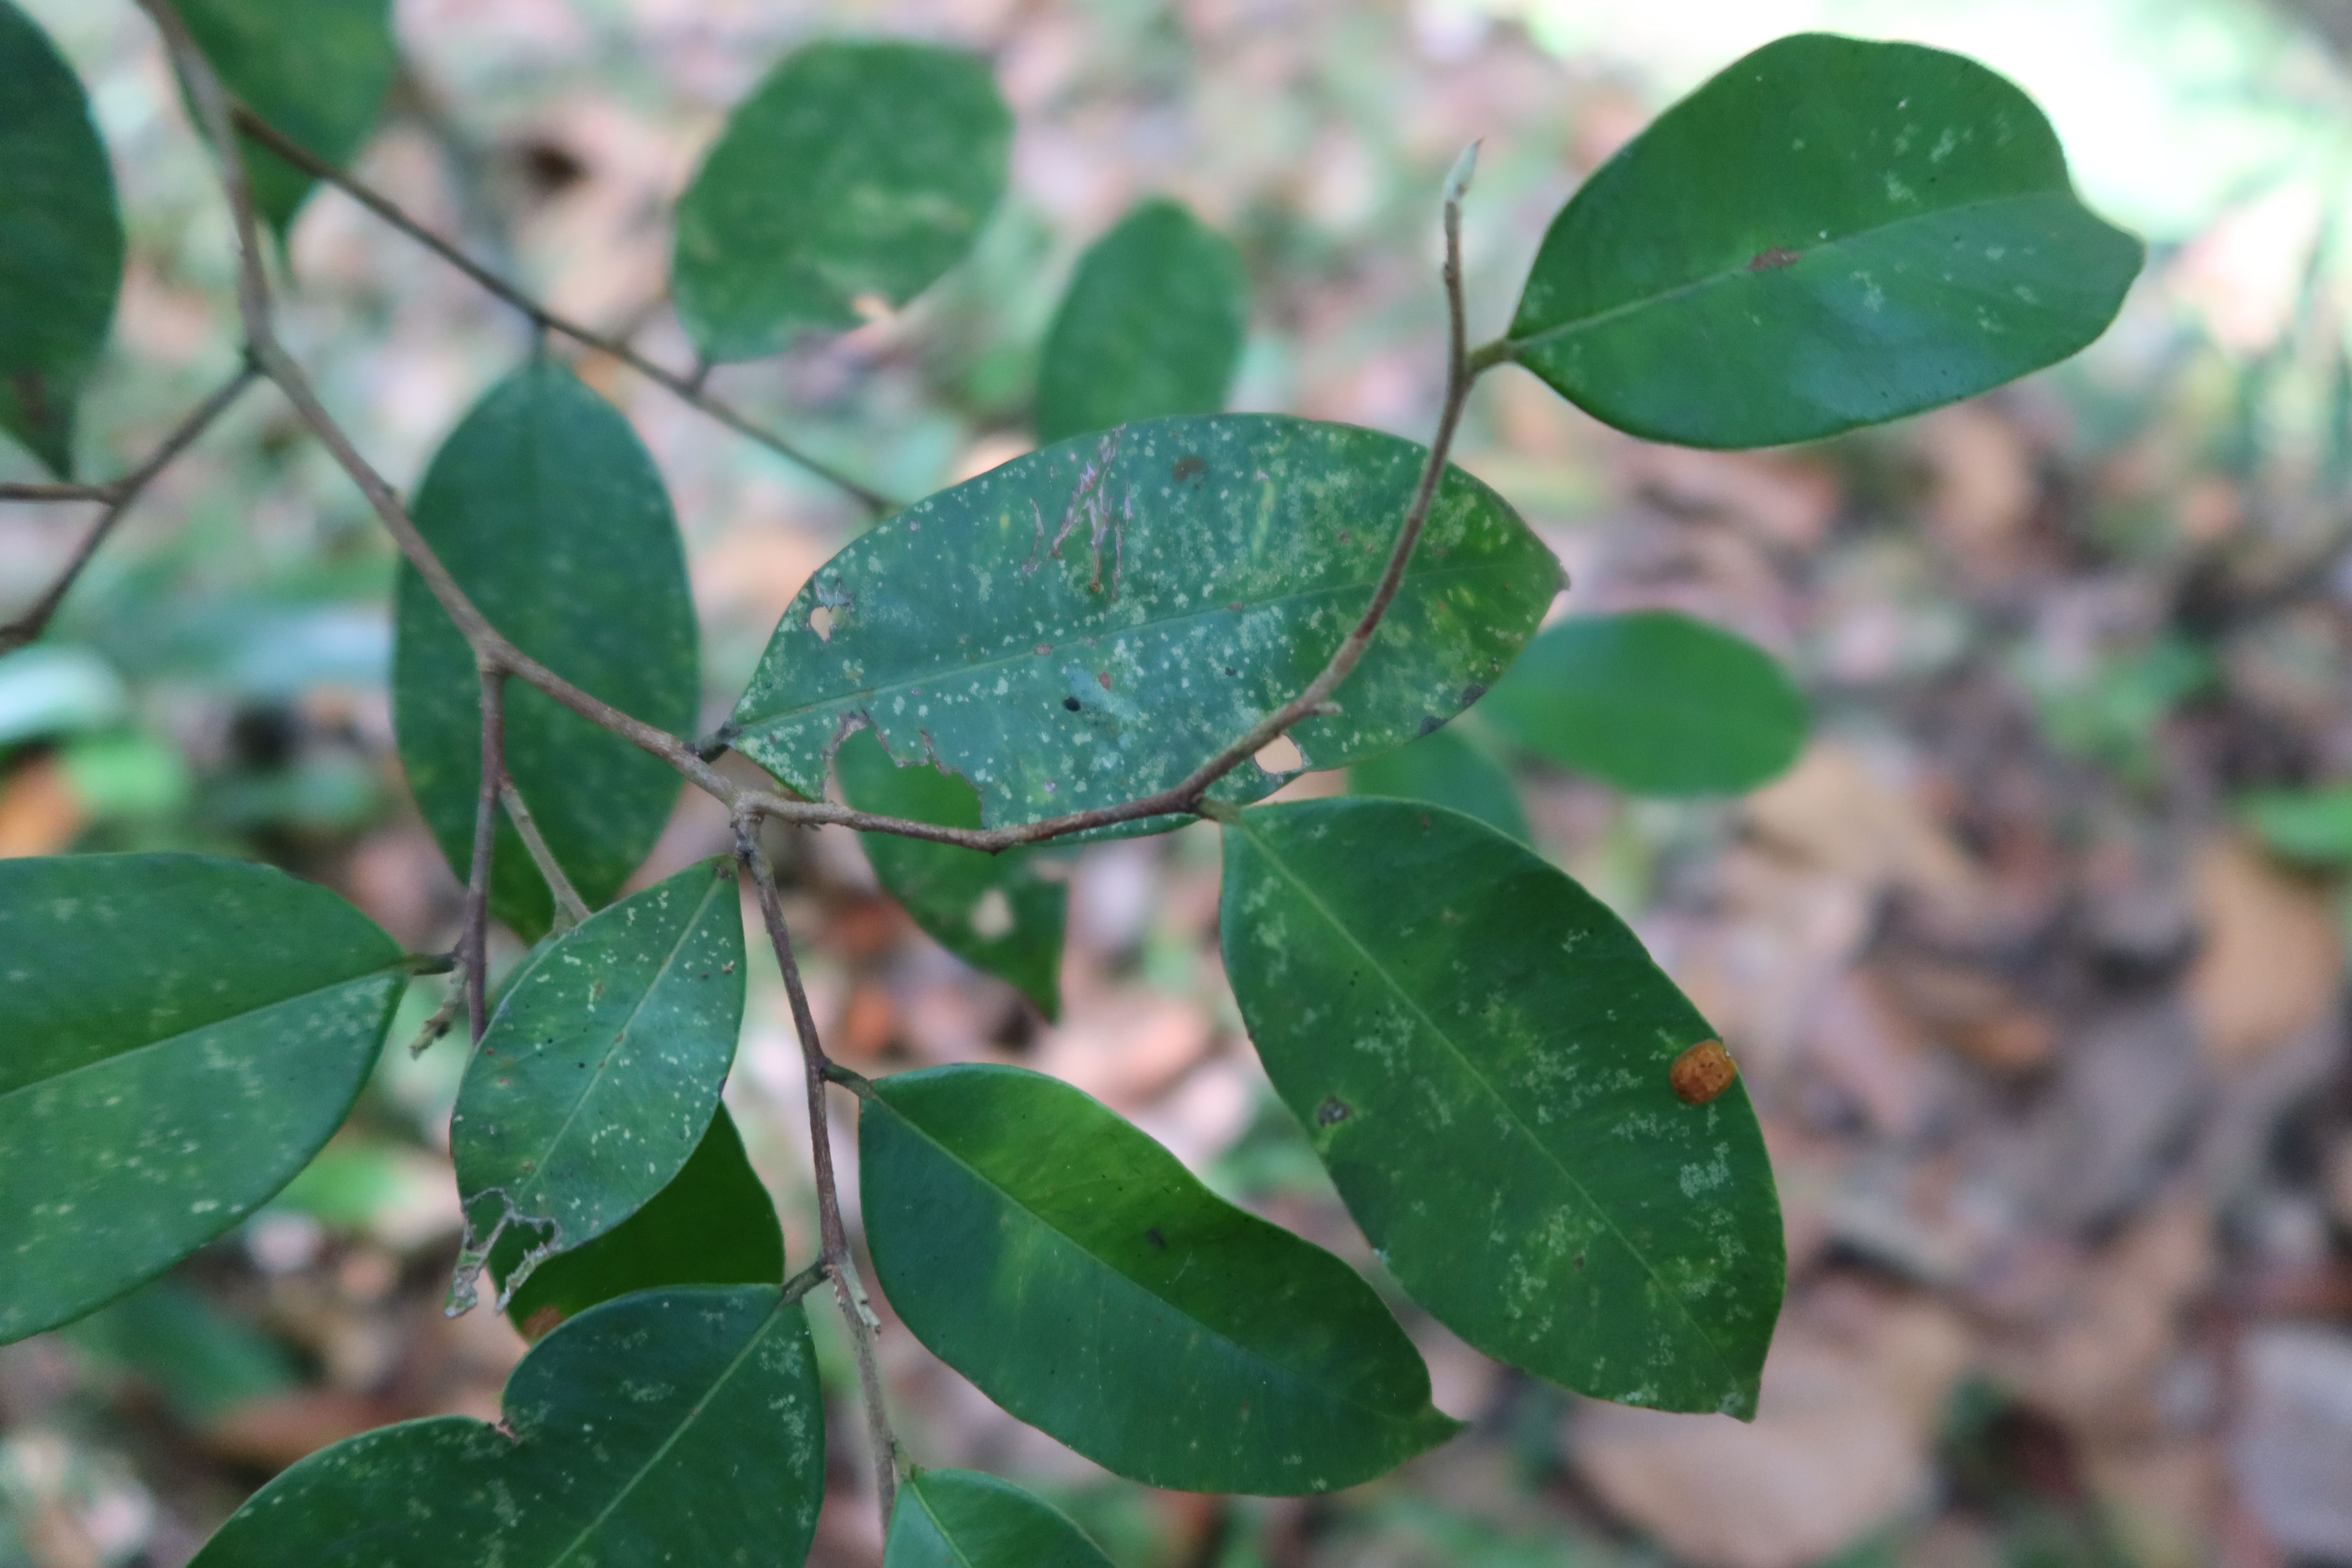
Label: Anthracnose